Slim-fit pants

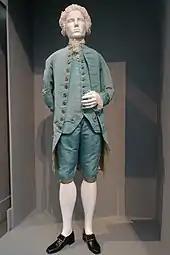
Tight-fitting breeches, as worn during the 17th and 18th centuries as part of the three piece suit

Before the 18th century, European men wore breeches and hose. In Tudor times, these breeches were loose-fitting, but by the 1660s, tight breeches were fashionable. These were popularised by Frenchmen at the court of Louis XIII, as part of the three piece suit that also included a type of frock coat called a Justacorps, a tricorne hat, a powdered wig, and a long waistcoat. During the Restoration era, the tighter breeches were introduced to England, and the rest of Europe, because the cut was deemed more flattering to the leg.